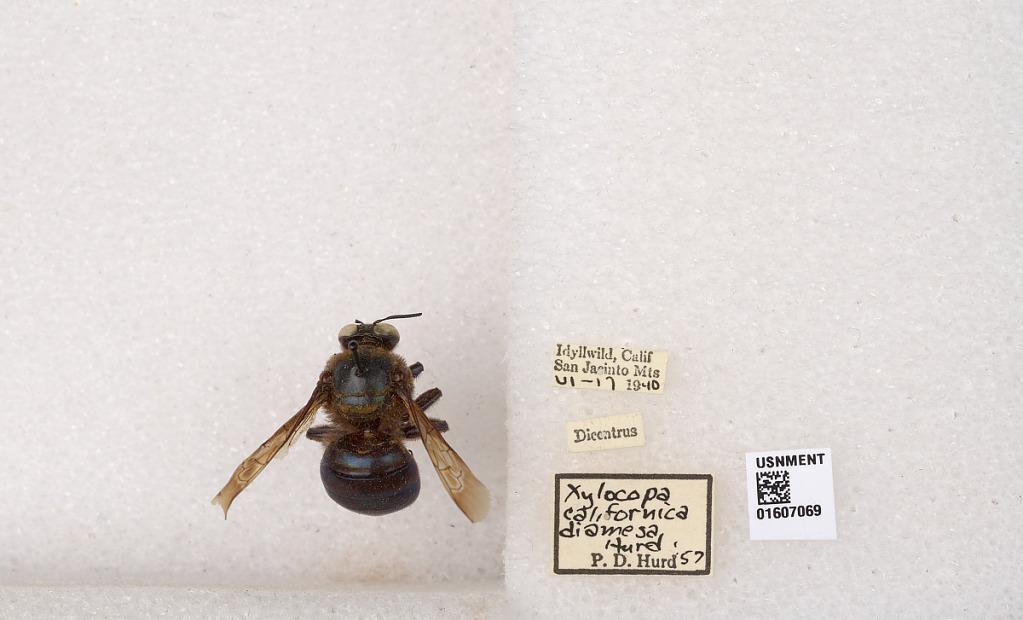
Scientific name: Xylocopa (Xylocopoides) californica diamesa Hurd
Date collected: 1940-6-17
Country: United States
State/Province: California
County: Riverside
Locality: Idyllwild, San Jacinto Mountains
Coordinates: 33.7486, -116.729